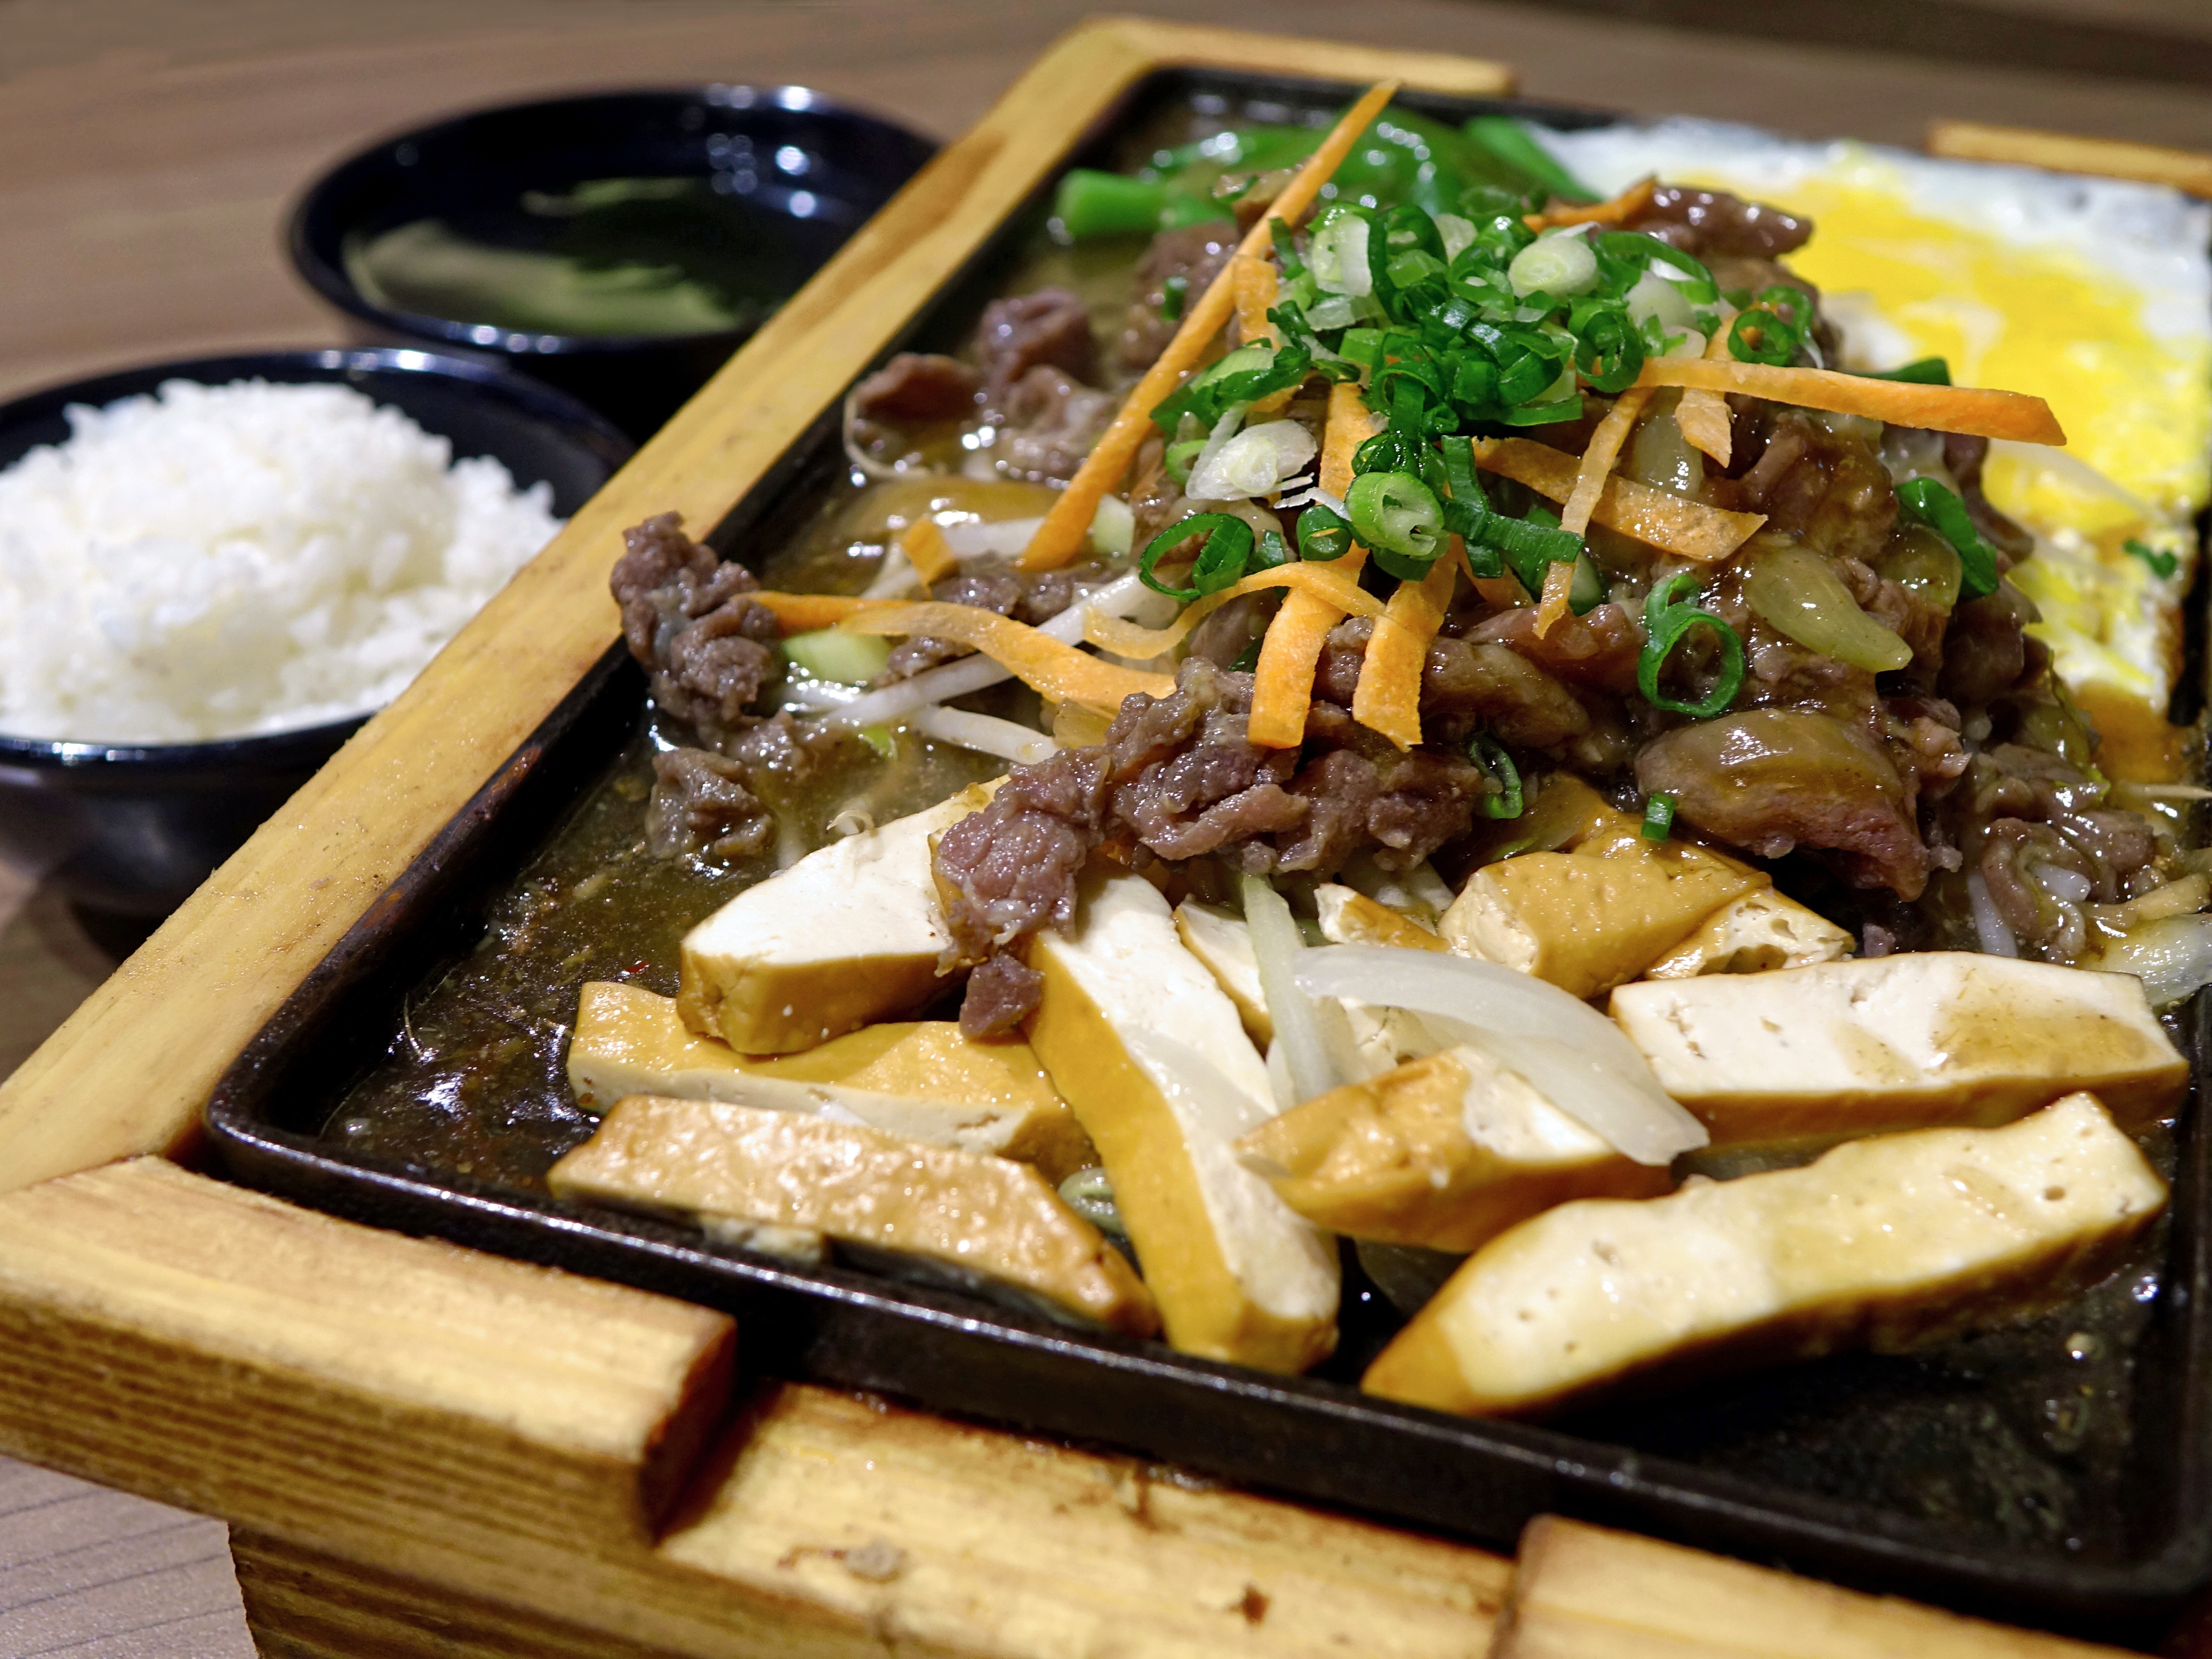
dish, meal, food, produce, japan, meat, cuisine, beef, rice, noodle, asian food, fried, japanese, vegetarian food, thai food, chinese food, bean curd, chow mein, bulgogi, ekiben, hot plate